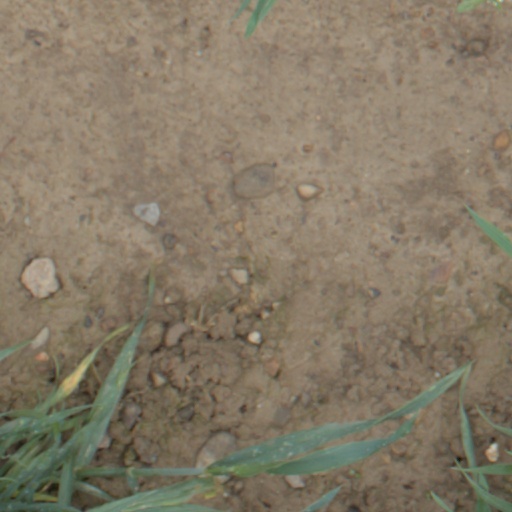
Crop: wheat